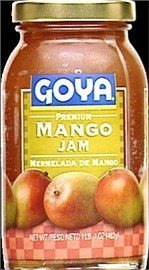
Item Name: Goya Mango Jam - Mermelada de Mango 17 oz
Bullet Point: Goya Mango Jam - Mermelada de Mango 17 oz
Product Description: Goya Mango Jam - Mermelada de Mango 17 oz Goya's Mango Jam is a tasty and healthy fruit spread your whole family will enjoy.
Value: 17.0
Unit: Ounce

Price: 12.99